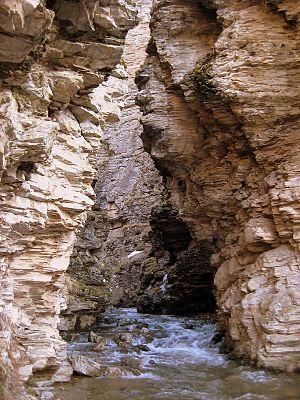
La gorge de Brod, près du village éponyme, dans le Kosovo."
Brod en albanais et Brod en serbe latin est une localité du Kosovo située dans la commune/municipalité de Dragash/Dragaš et dans le district de Prizren/Prizren. Selon le recensement de 2011, elle compte 1 544 habitants.
La municipalité de Gora est une subdivision administrative du Kosovo définie par la Serbie. Selon le recensement kosovar de 2011, elle compte 14 735 habitants. Le centre administratif du district est la ville de Dragash/Dragaš.